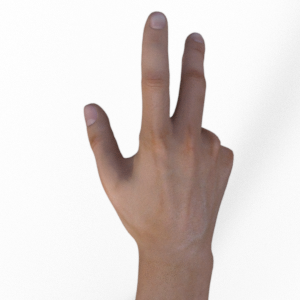
Label: scissors